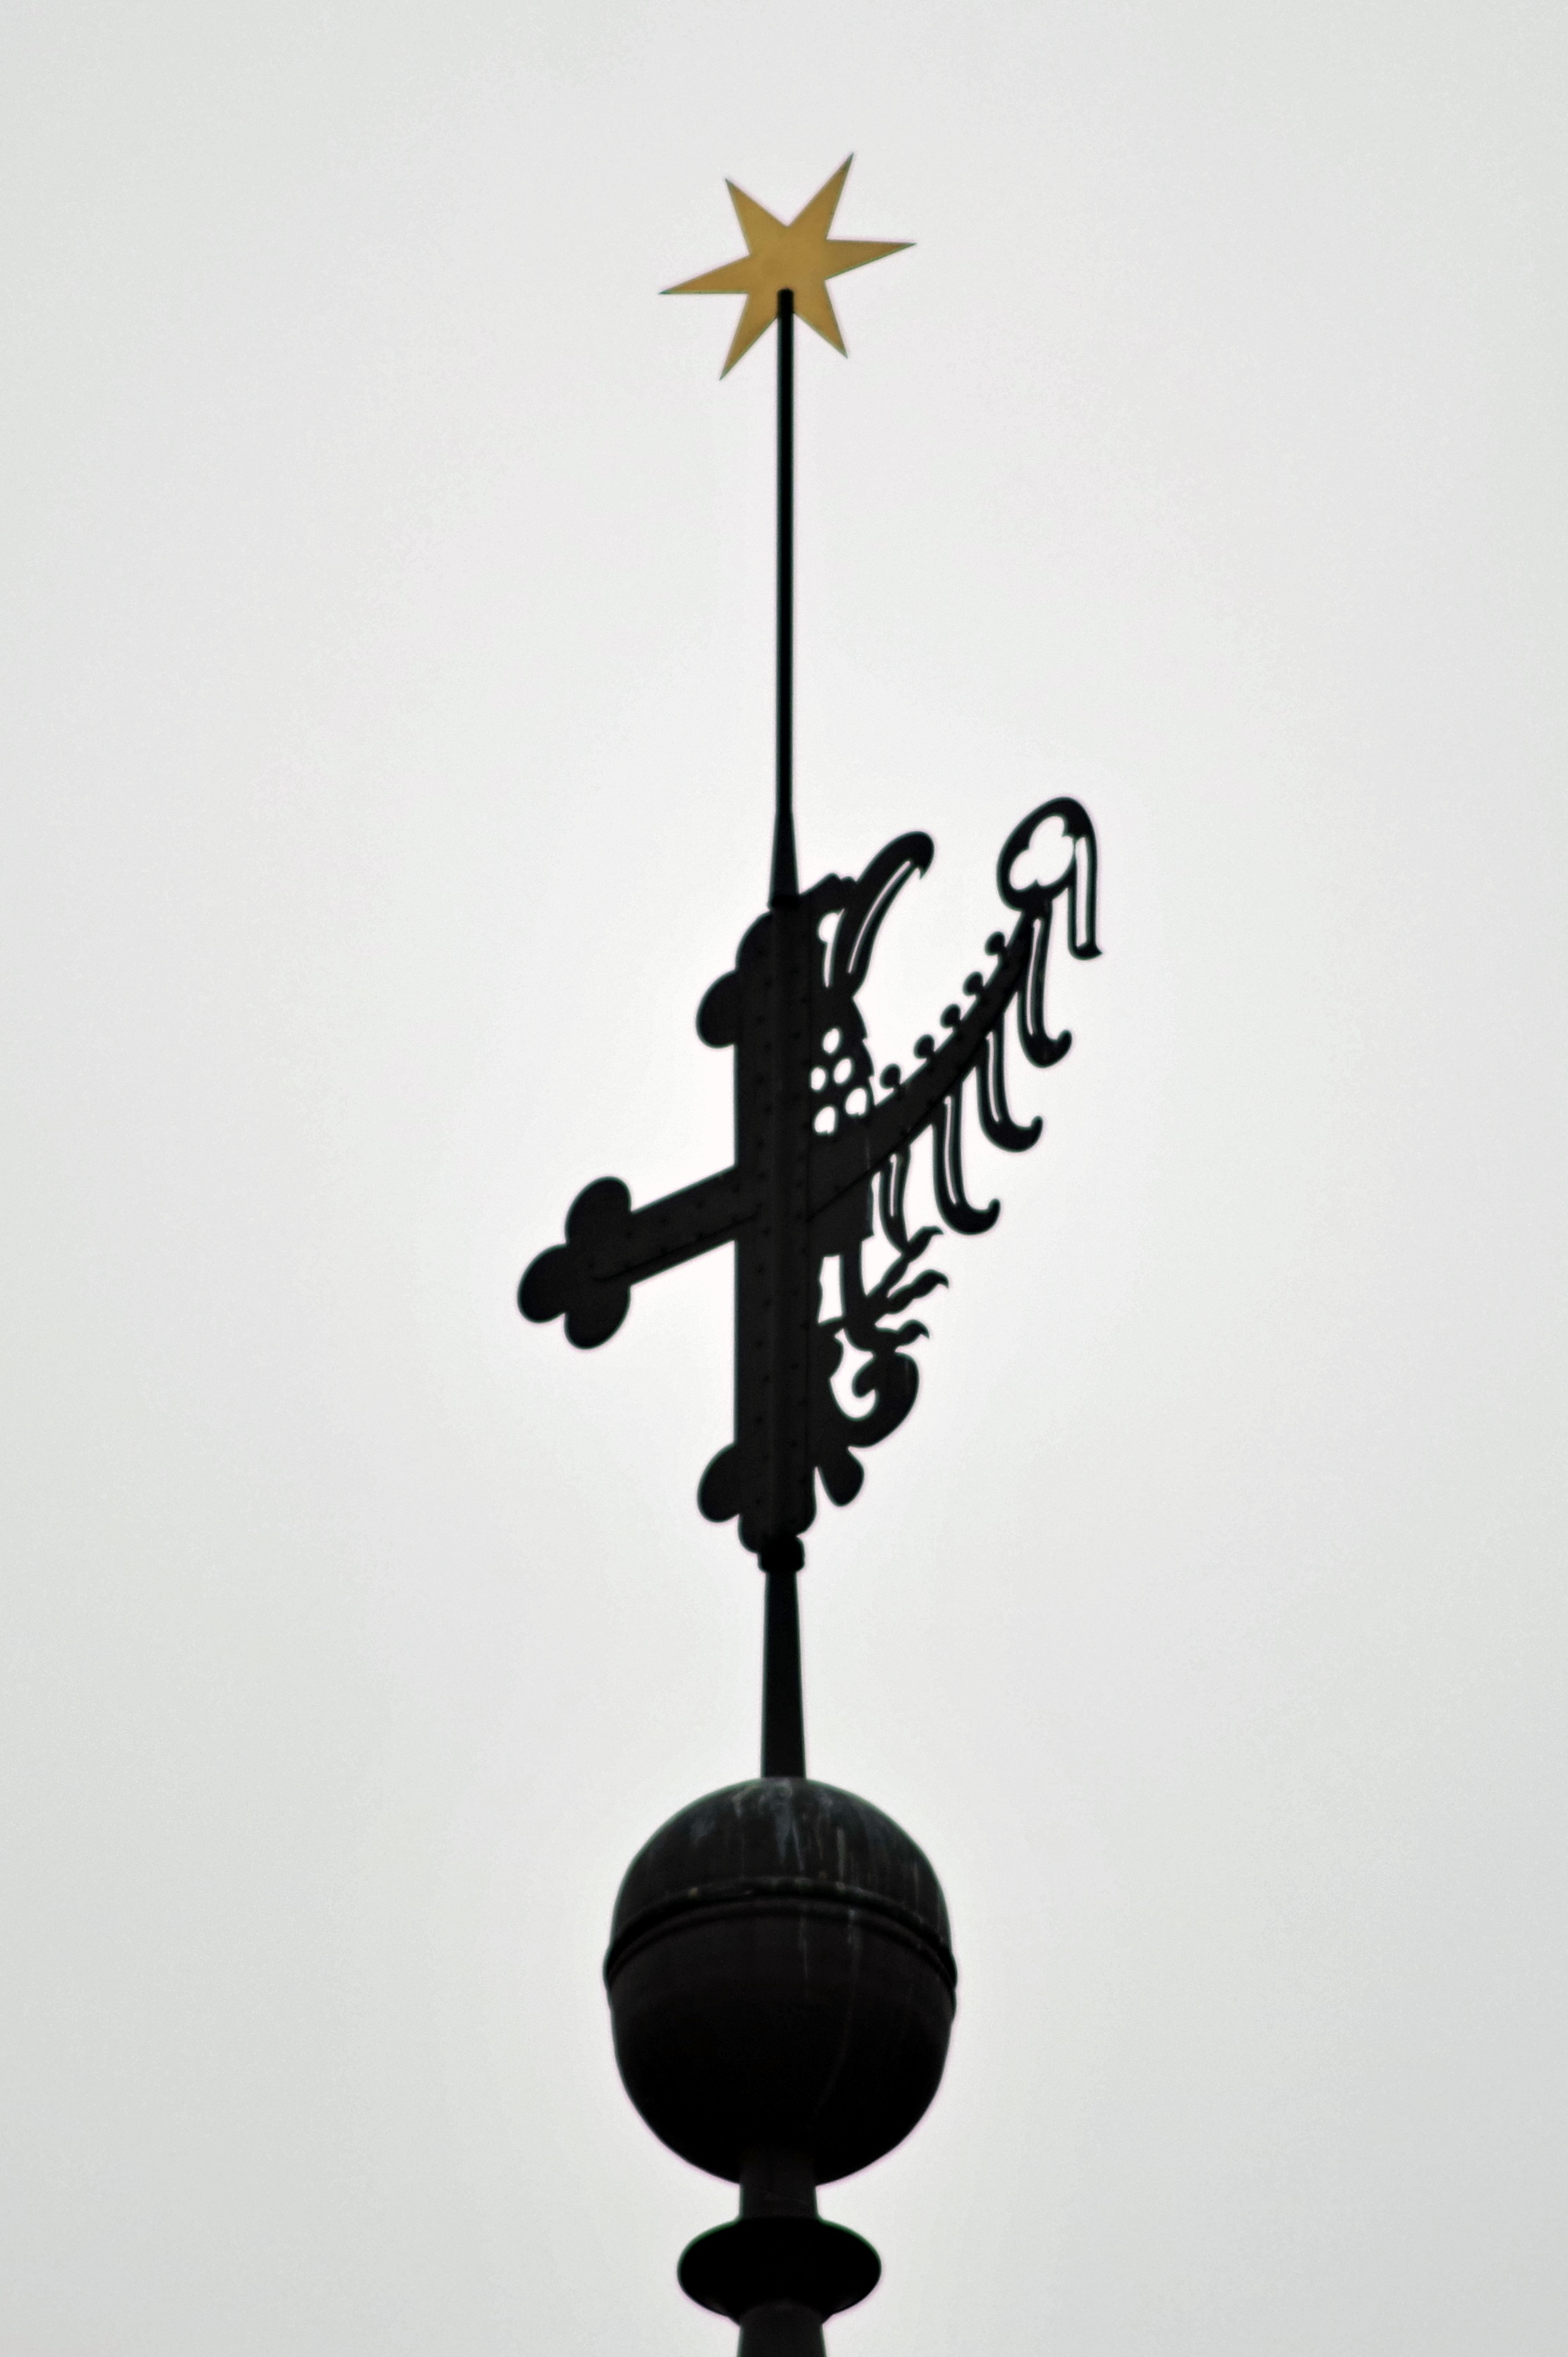
silhouette, star, sign, tower, symbol, eagle, street light, lamp, lighting, emblem, font, illustration, logo, spire, light fixture, shape, silesia, the dome, opole, upper silesia